Moscow

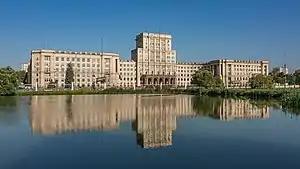
The main building of the Bauman Moscow State Technical University

The city is full of clubs, restaurants, and bars. Tverskaya Street is also one of the busiest shopping streets in Moscow.